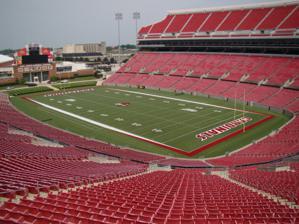
Building: L&N Federal Credit Union Stadium
Country: United States of America
Year built: 1998
Stadium at the University of Louisville L&N Federal Credit Union Stadium Cardinal Stadium The stadium after its expansion in 2010 Former names Papa John's Cardinal Stadium (1998–2018) Cardinal Stadium (2018–2023) Location 2800 South Floyd Street Louisville, Kentucky 40209 Coordinates 38°12′21″N 85°45′32″W / 38.20583°N 85.75889°W / 38.20583; -85.75889 Owner University of Louisville Operator University of Louisville Capacity 60,800 Record attendance 59,225 (November 25, 2023) Surface FieldTurf Revolution Construction Broke ground June 19, 1996 Opened September 5, 1998 Expanded 2010, 2018 Construction cost $ 135 million ($252 million in 2023 dollars ) Architect Rosser International Luckett & Farley General contractor Huber, Hunt & Nichols Tenants Louisville Cardinals ( NCAA ) (1998–present) Website landnstadium.com L&N Federal Credit Union Stadium , also known as L&N Stadium and formerly known as Cardinal Stadium and Papa John's Cardinal Stadium , is a football stadium located in Louisville, Kentucky , United States, on the southern end of the campus of the University of Louisville . Debuting in 1998, it serves as the home of the Louisville Cardinals football program. The official seating capacity in the quasi-horseshoe-shaped facility was 42,000 through the 2008 season . An expansion project that started after the 2008 season was completed in time for the 2010 season and brought the official capacity to 55,000. An additional expansion project aiming to close the open end of the horseshoe to add 6,000 additional seats was announced on August 28, 2015, and was completed in 2019. History and fundraising Due to the Kentucky General Assembly being unable to provide any public funding, construction of the stadium began with private funds, which included the reclamation of the land upon which the South Louisville Rail Yard was situated.  The soils of the 92-acre (37 ha) brownfield site contained 47 different contaminants of concern before the project began.  The rail yard's shift horn was saved and installed in the stadium's north end zone scoreboard and is sounded whenever the Cardinals score. The new parking at the stadium allowed many commuting students more parking access. This ultimately led to more redevelopment of on-campus parking lots, turning them into various athletic facilities. In 2000, Central Avenue was widened and extended from Taylor Boulevard to Crittenden Drive, a major redevelopment project. Because the road connected Churchill Downs , an entrance to the Kentucky Exposition Center (which is home to Freedom Hall ) and the university's new baseball venue, Jim Patterson Stadium , all located within a mile of each other, the road has now been dubbed as "Louisville's Sports Corridor". The stadium was named for old Cardinal Stadium , which was located at the Kentucky Exposition Center , but with corporate naming rights formerly providing a prefix to the main name. John Schnatter , a native of nearby Jeffersonville, Indiana , donated $5 million for the naming rights to the stadium, which he used to christen the venue for his Papa John's Pizza chain. Schnatter made a further $10 million donation for the stadium's expansion, and extended the naming rights to the year 2040. The stadium was christened on September 5, 1998; the Cardinals lost the opening game to the Kentucky Wildcats 68–34 but won all other home games that year. On July 13, 2018, the stadium was renamed Cardinal Stadium by University of Louisville President Neeli Bendapudi . The change was a reaction to Schnatter using a racial slur on a Papa John's conference call. On January 30, 2023, the stadium was renamed L&N Federal Credit Union Stadium. A 20-year, $41.3 million naming rights agreement between the university and financial institution was officially announced during a U of L board of trustees meeting. The stadium site of the former South Louisville Rail Yard is also the original site of the credit union, founded in 1954 to serve L&N Railroad workers but now serving the Louisville metropolitan area , as well as the Cincinnati–Northern Kentucky area and several counties in southeast Kentucky . Stadium expansion Flight Deck and Norton's Terrace In October 2006, an official rendering and details were released of what an expanded stadium would look like and cost. The ambitious original plan called for an additional 21,600 seats and 70 suites added via a new upper deck on the side opposite the main press box area, all for an estimated price tag of $63 million, which is almost identical to the cost to build the original stadium. On August 27, 2007, John Schnatter donated $10 million in support of the expansion, and extended naming rights through 2040.  The Kentucky General Assembly , the state legislature, provided the balance of funding for the project.  The stadium is therefore about 46% state-funded in total. On December 1, 2008, construction started on the east side of the stadium, and the expansion was finished in Fall 2010. The expansion was scaled down from the original plans with about 13,000 additional seats (1,725 of which are higher-priced club seats) and 33 suites instead of the originally planned 70. There is also a 100-yard-long luxury room called the PNC Club, which is similar to the west-side Brown & Williamson Club but has a glassed-in view of the field. There is also standing space for 2,500 people on the new Norton Healthcare Terrace located on the south end (closed end) of the horseshoe-shaped stadium. The expansion, which eventually cost $72 million, also included 20 new rest rooms, two new 345' x 3' LED ribbon boards located on the fascia of the east and west sides of the stadium, a new 60' x 20' LED video board on the south end of the stadium, matching in size the existing board on the north end, and a new 13 x 9 LED board facing outside the stadium to the south. North End Zone In November 2013, the University of Louisville announced it was accepting bids from organizations looking to study the possibility of adding seats to the North end zone of Cardinal Stadium.  Former head coach Charlie Strong stated in September 2013 that he would like to see the stadium enclosed at the North end zone. The Stadium was originally designed with the ability to expand up to 80,000 seats. The University of Louisville announced on December 1, 2014, that supporters matched a $3 million gift given by Thorntons Inc. to construct a new academic center underneath the Norton Terrace. Construction of the facility began in spring 2016 and the facility opened in August 2016. It houses all academic functions for the university's athletic department and place classes for student-athletes under one roof. The 40,000-square-foot (3,700 m 2 ) facility includes tutorial space, laboratories, and offices and classrooms to serve more than 750 student-athletes across the university's 23 sports. The University of Louisville announced on August 28, 2015, that a new planned expansion would add 10,000 additional seats to the stadium at the north end zone, which would have brought the total number of seats in the stadium to 65,000; however, the university later decided to allocate seating space to other amenities so that only about 6,000 seats would be added in this project. The football team continued playing in the stadium during construction, and the project was completed in 2019. The expansion added 10 field-level suites, 65 box seats at the club level, and 1,000 club seats with a VIP gathering area. Football Attendance Records The single-game attendance record of 59,225 spectators was set on November 25, 2023 in a loss to rival Kentucky. The following is a list of the ten highest single-game attendance figures in the venue's history, as of the 2024 season. No. Opponent Date Attendance Event 1. Kentucky November 25, 2023 59,225 2023 Regular Season 2. Miami October 19, 2024 59,115 2024 Regular Season 3. Notre Dame October 7, 2023 59,081 2023 Regular Season 4. Notre Dame September 2, 2019 58,187 2019 Regular Season 5. Florida State September 17, 2016 55,632 2016 Regular Season 6. Clemson September 16, 2017 55,588 2017 Regular Season 7. Miami September 1, 2014 55,428 2014 Regular Season 8. Florida State October 30, 2014 55,414 2014 Regular Season 9. Clemson September 17, 2015 55,396 2015 Regular Season 10. Kentucky September 2, 2012 55,386 2012 Regular Season The following is a list of additional single-game attendance figures in the venue's history, as of the 2024 season. Some of these figures previously held the single-game attendance record. 55,332 vs. Ohio , September 1, 2013 55,327 vs. Kentucky , September 4, 2010 55,218 vs. NC State , October 22, 2016 55,215 vs. UCF , October 18, 2013 55,168 vs. Rutgers , October 10, 2013 55,121 vs. Duke , October 14, 2016 55,118 vs. Kentucky , November 29, 2014 55,106 vs. Cincinnati , October 15, 2010 55,018 vs. Kentucky , November 27, 2021 54,923 vs. Western Kentucky , September 15, 2018 54,075 vs. Kentucky , November 26, 2016 53,647 vs. Eastern Kentucky , September 7, 2013 53,334 vs. North Carolina , September 15, 2012 Physical features A game at Cardinal Stadium in October 2018 At the north end of the stadium is the Howard Schnellenberger Football Complex, which houses the football offices and the conditioning center for the football team. The seating expansion in the North end zone is loosely based on the North end zone seating structure of the NFL 's Seattle Seahawks Lumen Field . In 2006 the $10 million Trager Center, an indoor practice facility opened just north of the Schnellenberger Complex, providing a dry and warm area to allow undisrupted practices in Louisville's highly variable weather. An interesting feature is the Brown and Williamson Club located at the rear of the stadium's press box. It contains several large ball rooms and is rented out for receptions to bring in additional revenue. It is also often used by the school to host prominent visiting speakers. The venue overlooks the school's new Jim Patterson Stadium and Jewish Hospital Sports Medicine complex, which was completed in 2005. Entrance to the stadium in 2006 At the start of the 2006 football season, a new state-of-the-art HD scoreboard was installed in the north end zone. It is three times as large as the previous scoreboard. A new red LED scoreboard was also installed in the south end zone, as was a lighted " University of Louisville " sign around the upper rim of the exterior of the east stands, which increases the stadium's visibility from Interstate 65 . [ when? ] Also at the sound end is a bronze statue of Johnny Unitas , NFL great and the most famous football alumnus of the university. The statue, now standing in front of the scoreboard and above the seats, was moved from the north end in 2017 during a construction project. Prior to the move, as a tradition, Louisville players would touch the statue on their way from the Howard Schnellenberger Football Complex to the field. Uses other than Louisville football The stadium has hosted many events apart from U of L football, among them soccer matches, including fixtures for the US women's national team ; concerts ; auto shows ; and the annual DCI Louisville drum & bugle corps competition, hosting several corps from the midwest. High school football In high school football , it has hosted a local event known as the Ray Adams Charger Classic, plus various other games. Most notably, Cardinal Stadium is the regular host of two major city rivalries—the Catholic rivalry between St. Xavier and Trinity , which regularly draws crowds in the 35,000 range; and the Male - Manual game, a public-school battle which is the longest running, continuously played high school football rivalry in America. It was also the annual site of the Kentucky state high school football championship games until the 2009 season, when the games were moved to Houchens Industries–L. T. Smith Stadium at Western Kentucky University in Bowling Green . Eventually, they were moved to Kroger Field at the University of Kentucky . Concerts Date Artist Opening act(s) Tour / Concert name Attendance Revenue Notes August 10, 2001 NSYNC – PopOdyssey – – May 30, 2009 Kenny Chesney Lady Antebellum Miranda Lambert Sugarland Montgomery Gentry Sun City Carnival Tour 40,144 / 40,144 $2,881,832 May 28, 2016 Kenny Chesney Miranda Lambert Sam Hunt Old Dominion Spread the Love Tour 42,448 / 45,500 $2,475,354 June 16, 2017 U2 OneRepublic The Joshua Tree Tour 2017 45,491 / 45,491 $4,810,535 June 30, 2018 Taylor Swift Camila Cabello Charli XCX Reputation Stadium Tour 52,138 / 52,138 $4,928,219 Highest attended concert at the stadium. Last event under the "Papa John's Cardinal Stadium" name. July 17, 2023 Beyoncé — Renaissance World Tour 41,818 / 41,818 $6,450,896 Highest-grossing boxscore report in the stadium's history. Soccer The Stadium has hosted multiple US Women's National Soccer Team fixtures. Other events The venue has also seen use for large religious events. Evangelist Billy Graham held one of his crusades at the stadium. The Bands of America Louisville Regional Championships, have also been held at the stadium numerous times, since 2004, hosting bands from Indiana, Ohio, Illinois, Kentucky, and other states around the region. The stadium hosted Nitro Circus Live on July 9, 2016. See also List of NCAA Division I FBS football stadiums List of attractions and events in the Louisville metropolitan area List of American football stadiums by capacity Lists of stadiums References